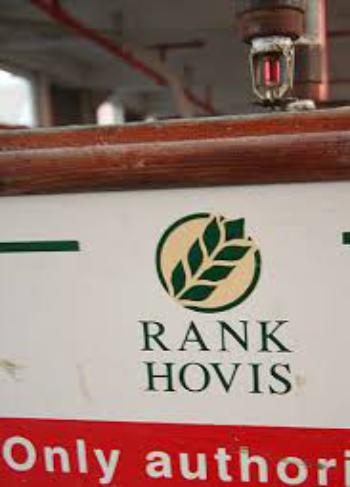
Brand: Hovis
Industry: Leisure